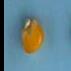
Maize quality: Good